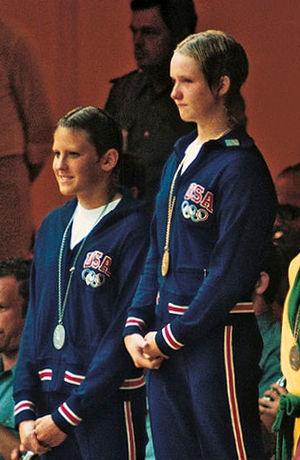
Sandra Lynn Neilson, née le 20 mars 1956 à Burbank en Californie, est une ancienne nageuse américaine spécialiste des épreuves en nage libre. Âgée seulement de 16 ans, elle remporta trois médailles d'or lors des Jeux olympiques de Munich dont une sur 100 m nage libre. Elle participa à plusieurs records du monde avec les relais américains.